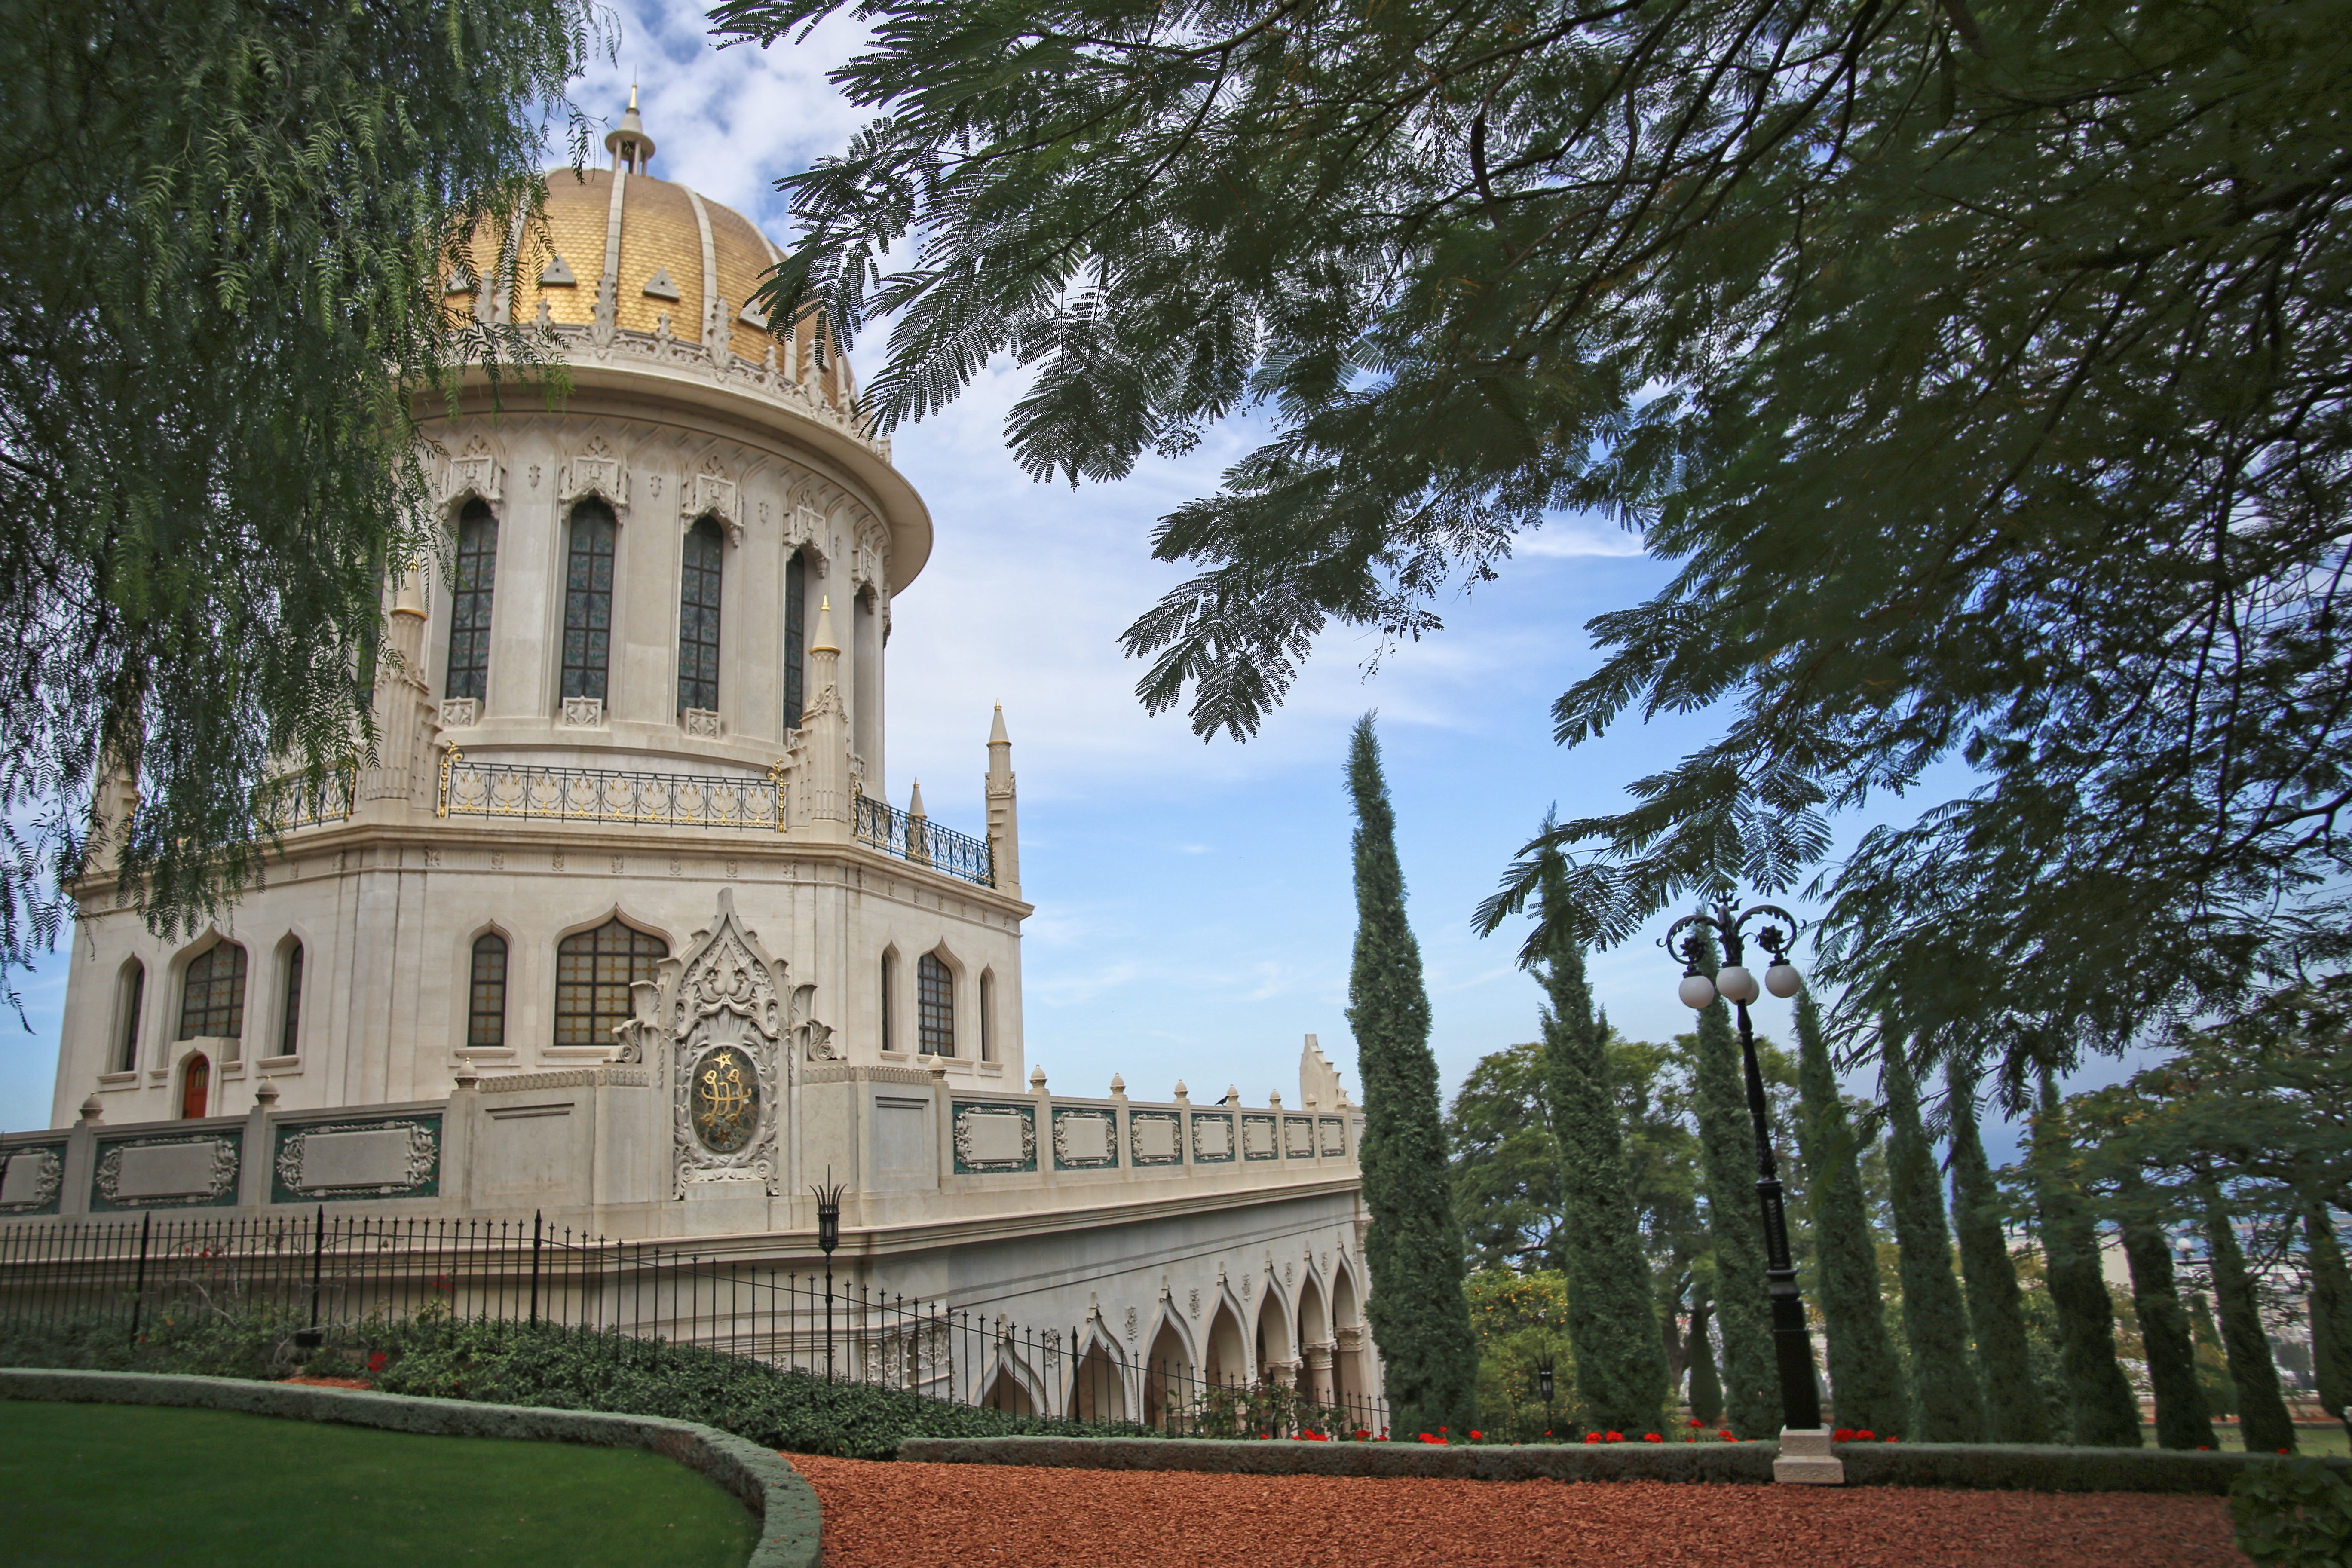
building, chateau, palace, landmark, estate, stately home